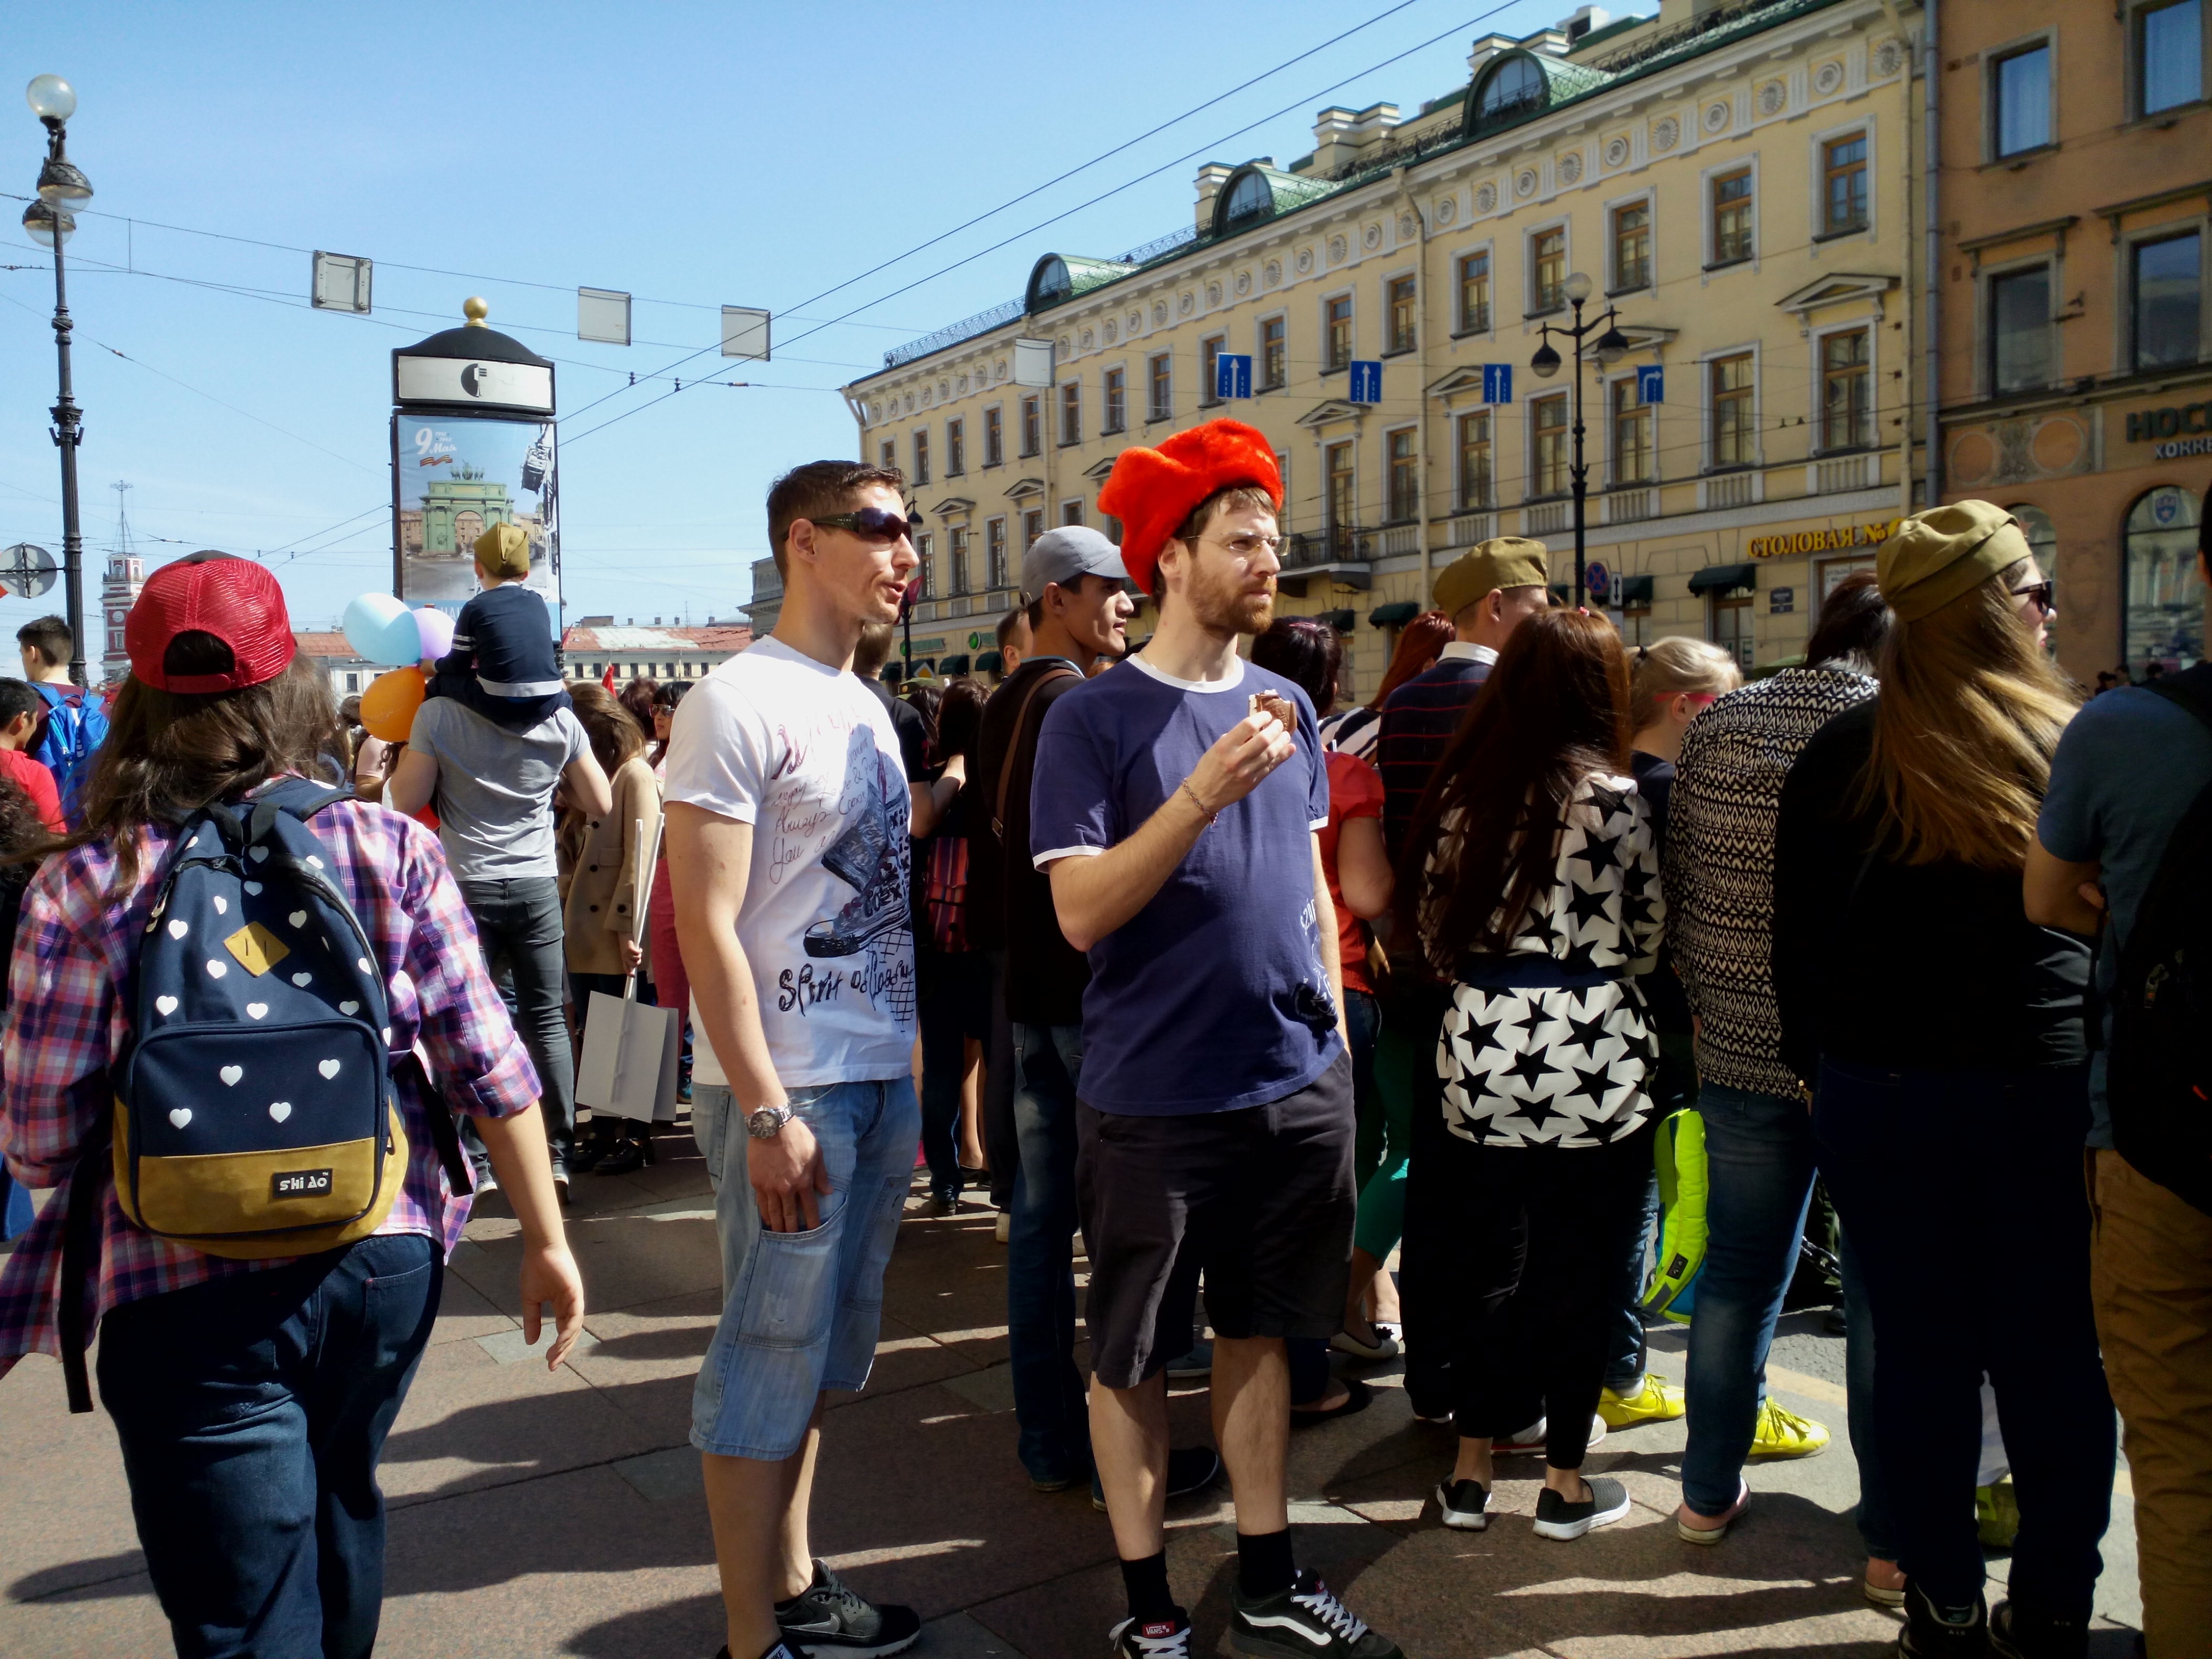
pedestrian, people, road, street, crowd, festival, demonstration, endurance, protest